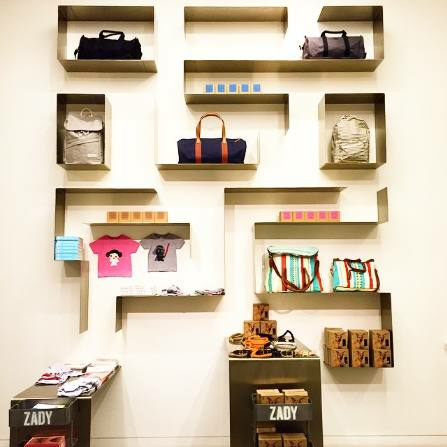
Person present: No